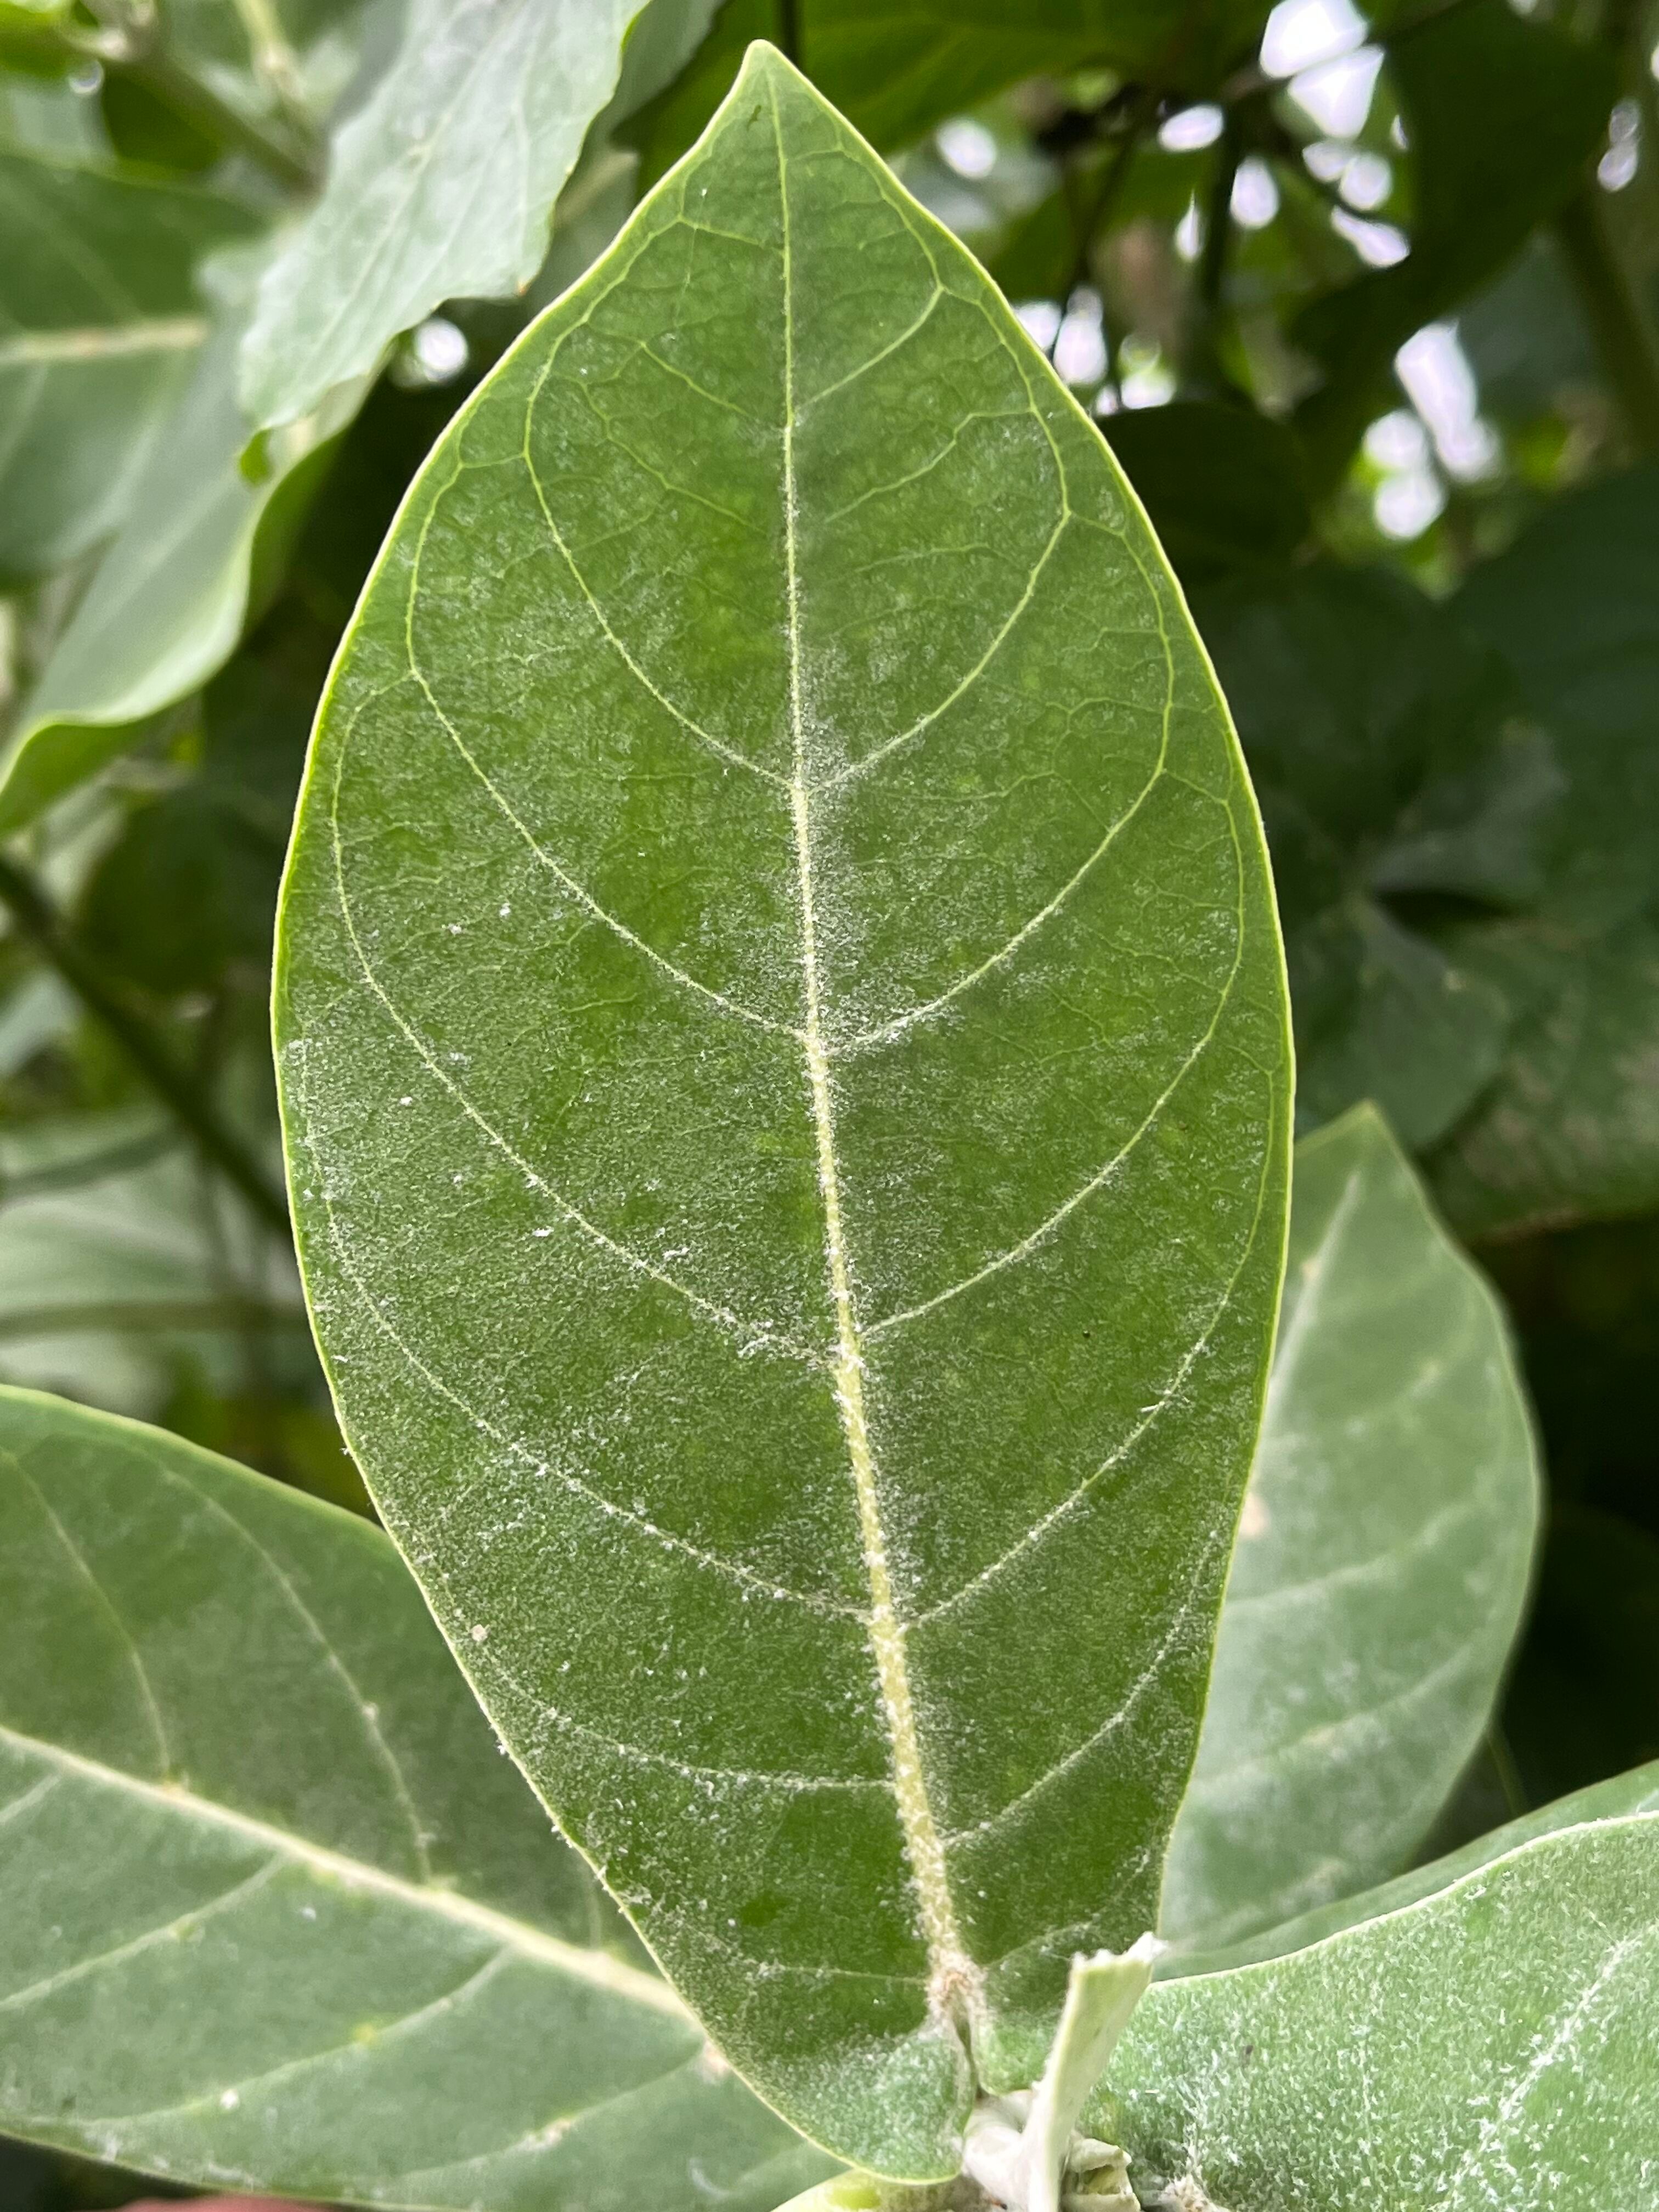
Plant species: calotropis-gigantea